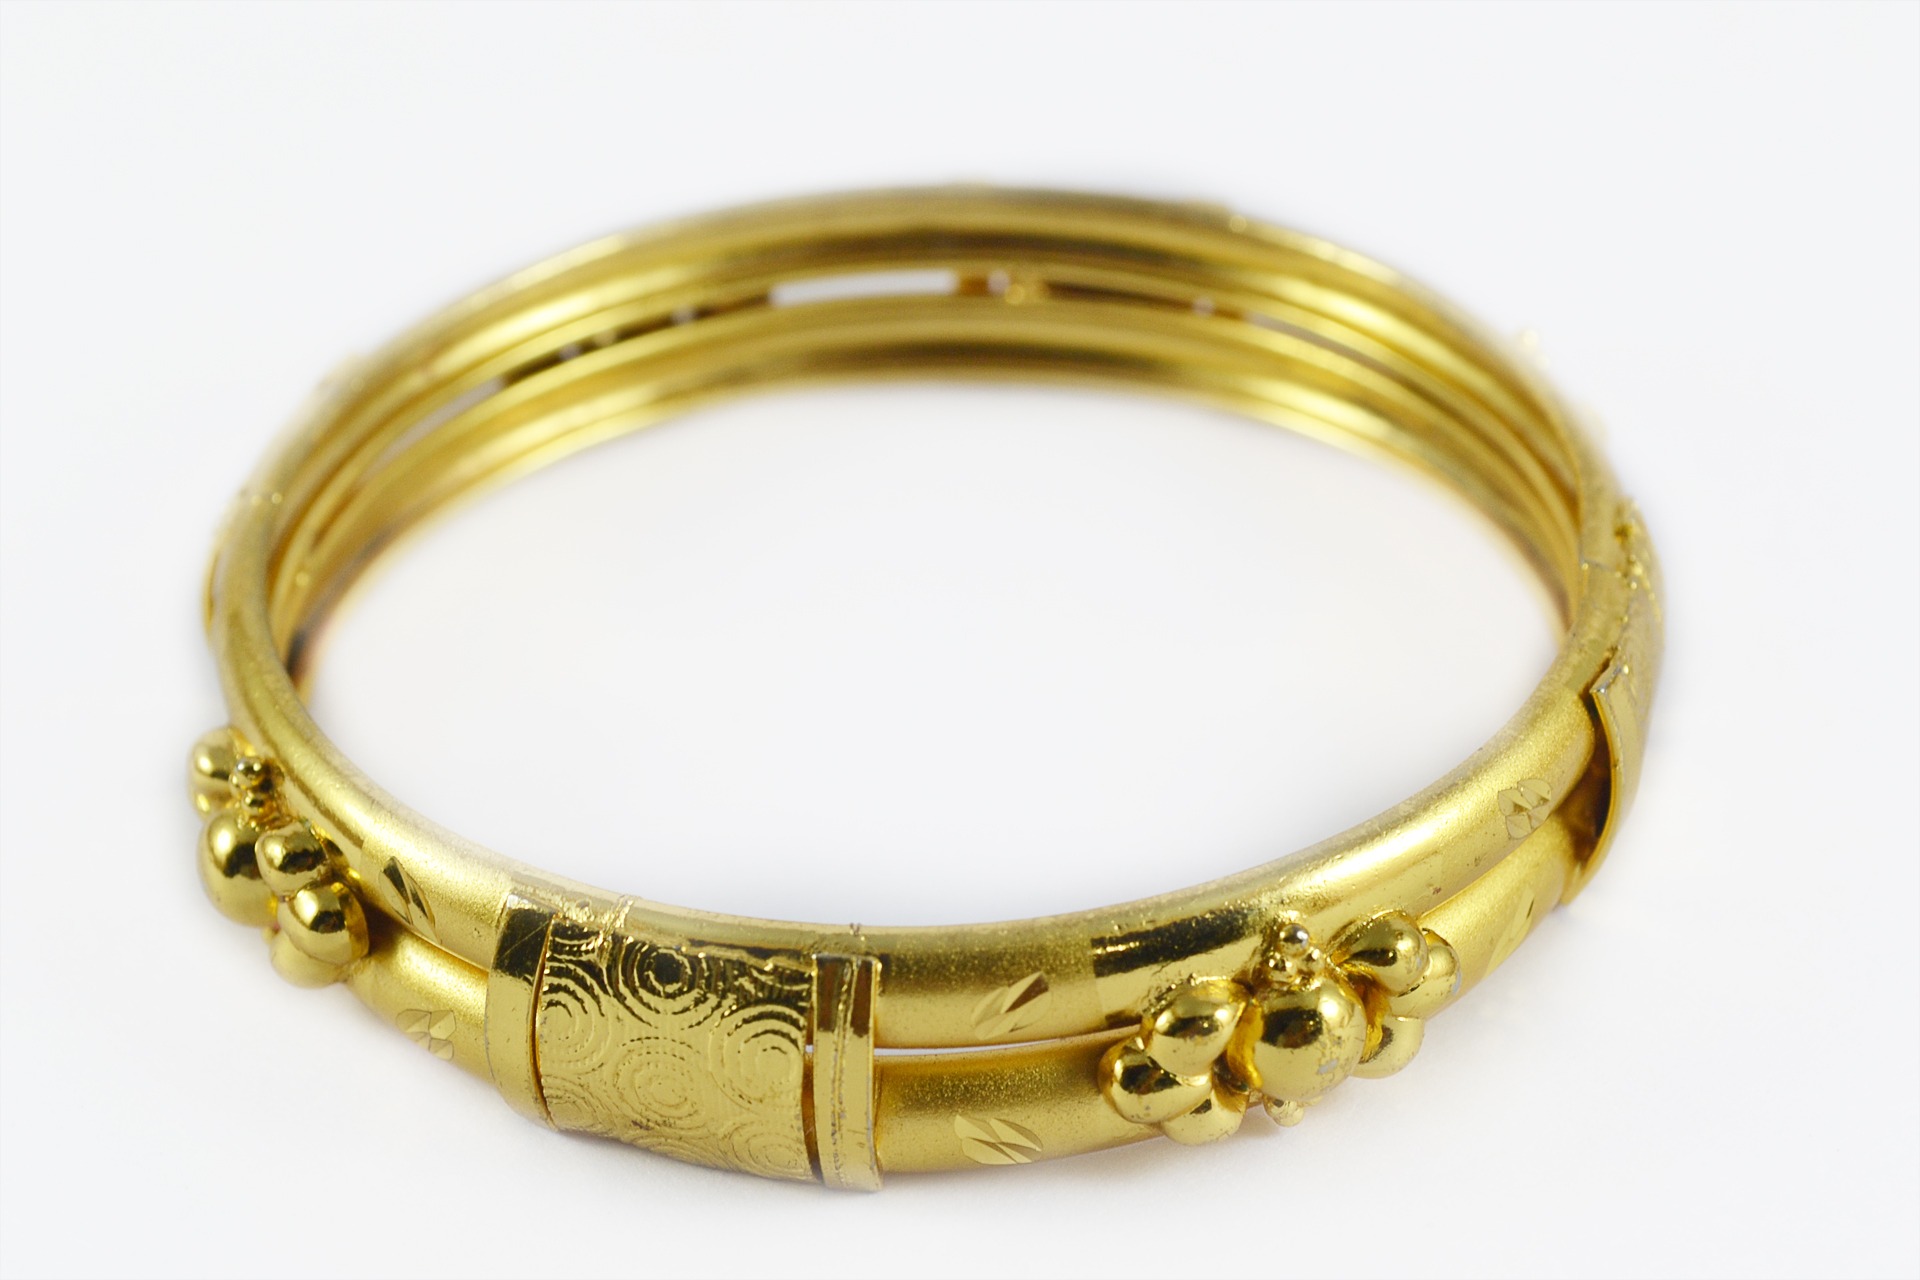
girl, woman, ring, metal, fashion, lady, bangle, bracelet, wedding ring, jewellery, gold, brass, rings, sri lanka, ceylon, fashion accessory, mawanella